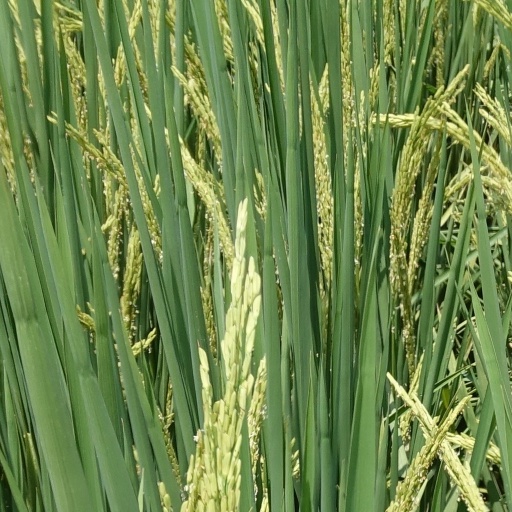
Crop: rice